Mette Frederiksen

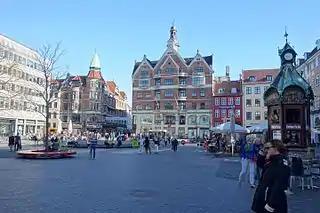
Kultorvet in 2016

Following the 2022 Russian invasion of Ukraine, Frederiksen's government initiated political talks with the five main political parties of the Folketing (Social Liberal Party, Green Left, Venstre, and Conservative People's Party), and presented the "National Compromise on Danish Security Policy" on 4 March 2022, in which a significant increase in Danish defense spending, an emergency allocation of DKK 7 billion for the Danish defense, a plan for independence from Russian gas, and a referendum on the Danish EU defense opt-out were presented. The country will gradually increase defense spending to 2% of GDP by 2033 (as agreed within NATO), which corresponds to an increase in annual defense spending of around 18 billion DKK ($2.65 billion).